Krishna Temple, Rawalpindi

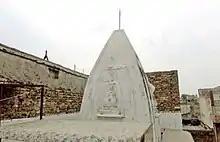
Shikhara of Shri Krishna Mandir Rawalpindi

The Shri Krishna mandir (Urdu: ), or the Krishna Temple, is a Hindu temple located in Rawalpindi in the Punjab province of Pakistan. It is situated between the Rawalpindi railway station and Kabari Bazaar in Saddar. It was built during the late British Raj on 1897. Currently, it is one of the two places of worship for the approximately 7,000 Hindus living in Rawalpindi and Islamabad, with the other handful of temples being non-functional. Hindu festivals like Holi and Diwali are celebrated here.